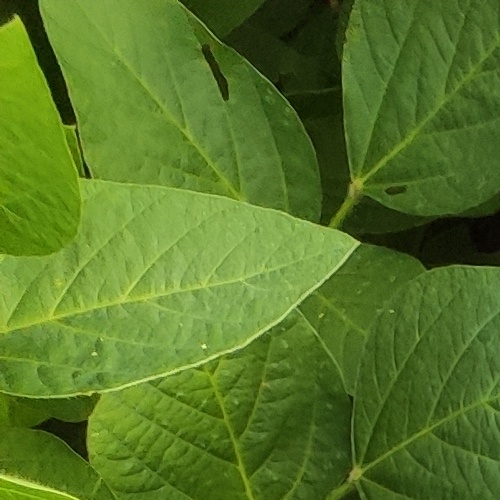
Label: Caterpillar